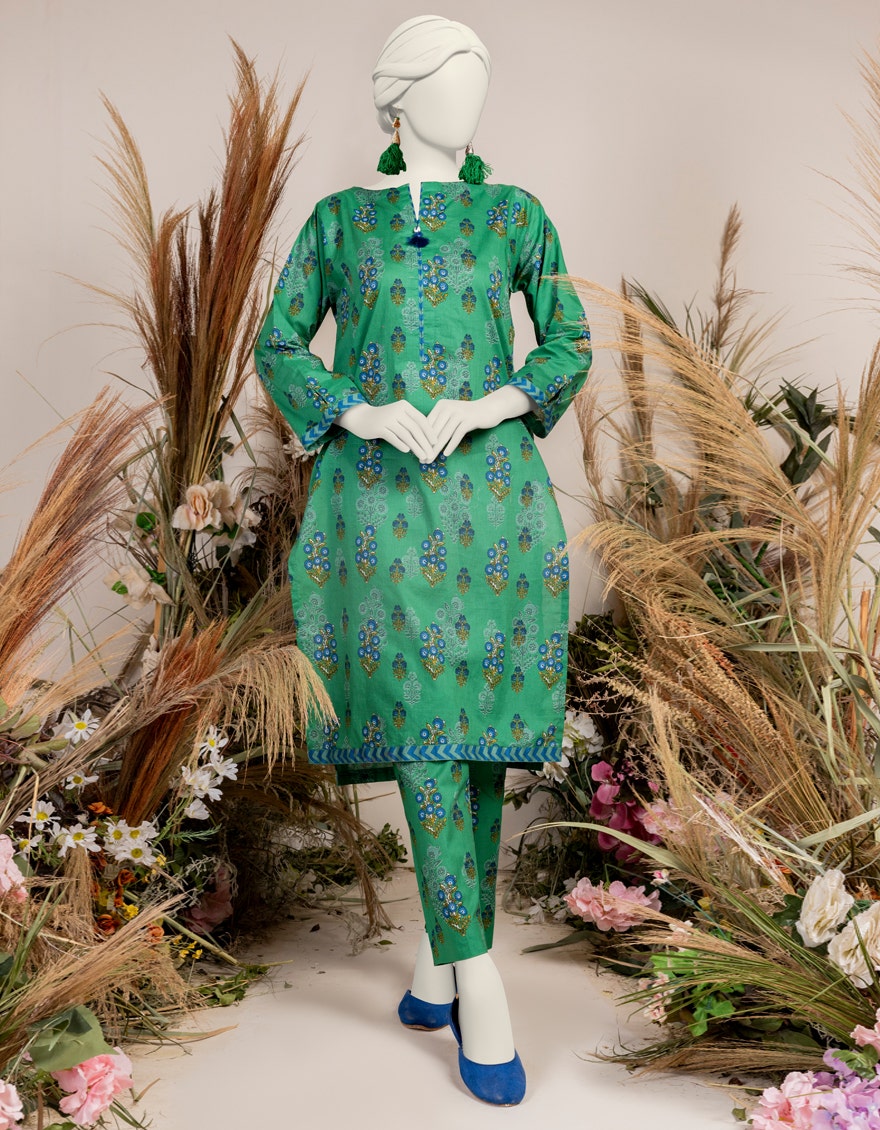
green multi kurta pajamas